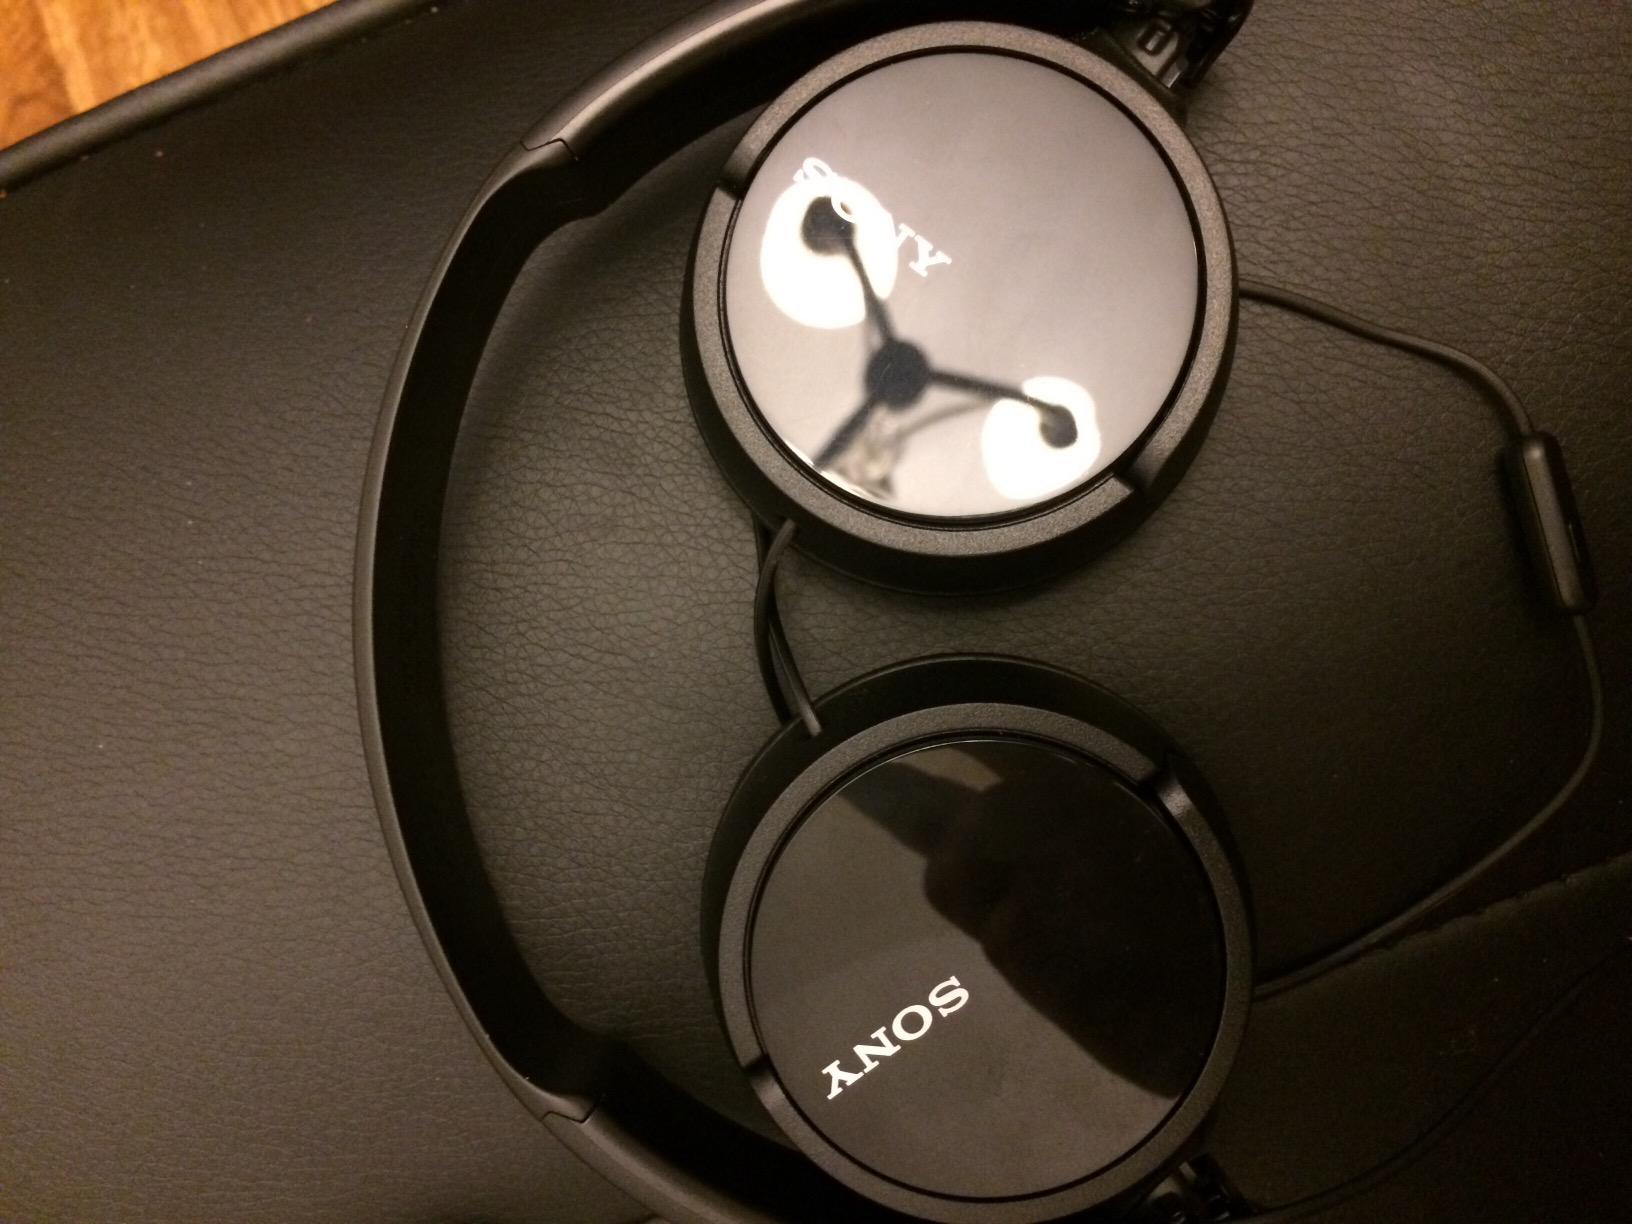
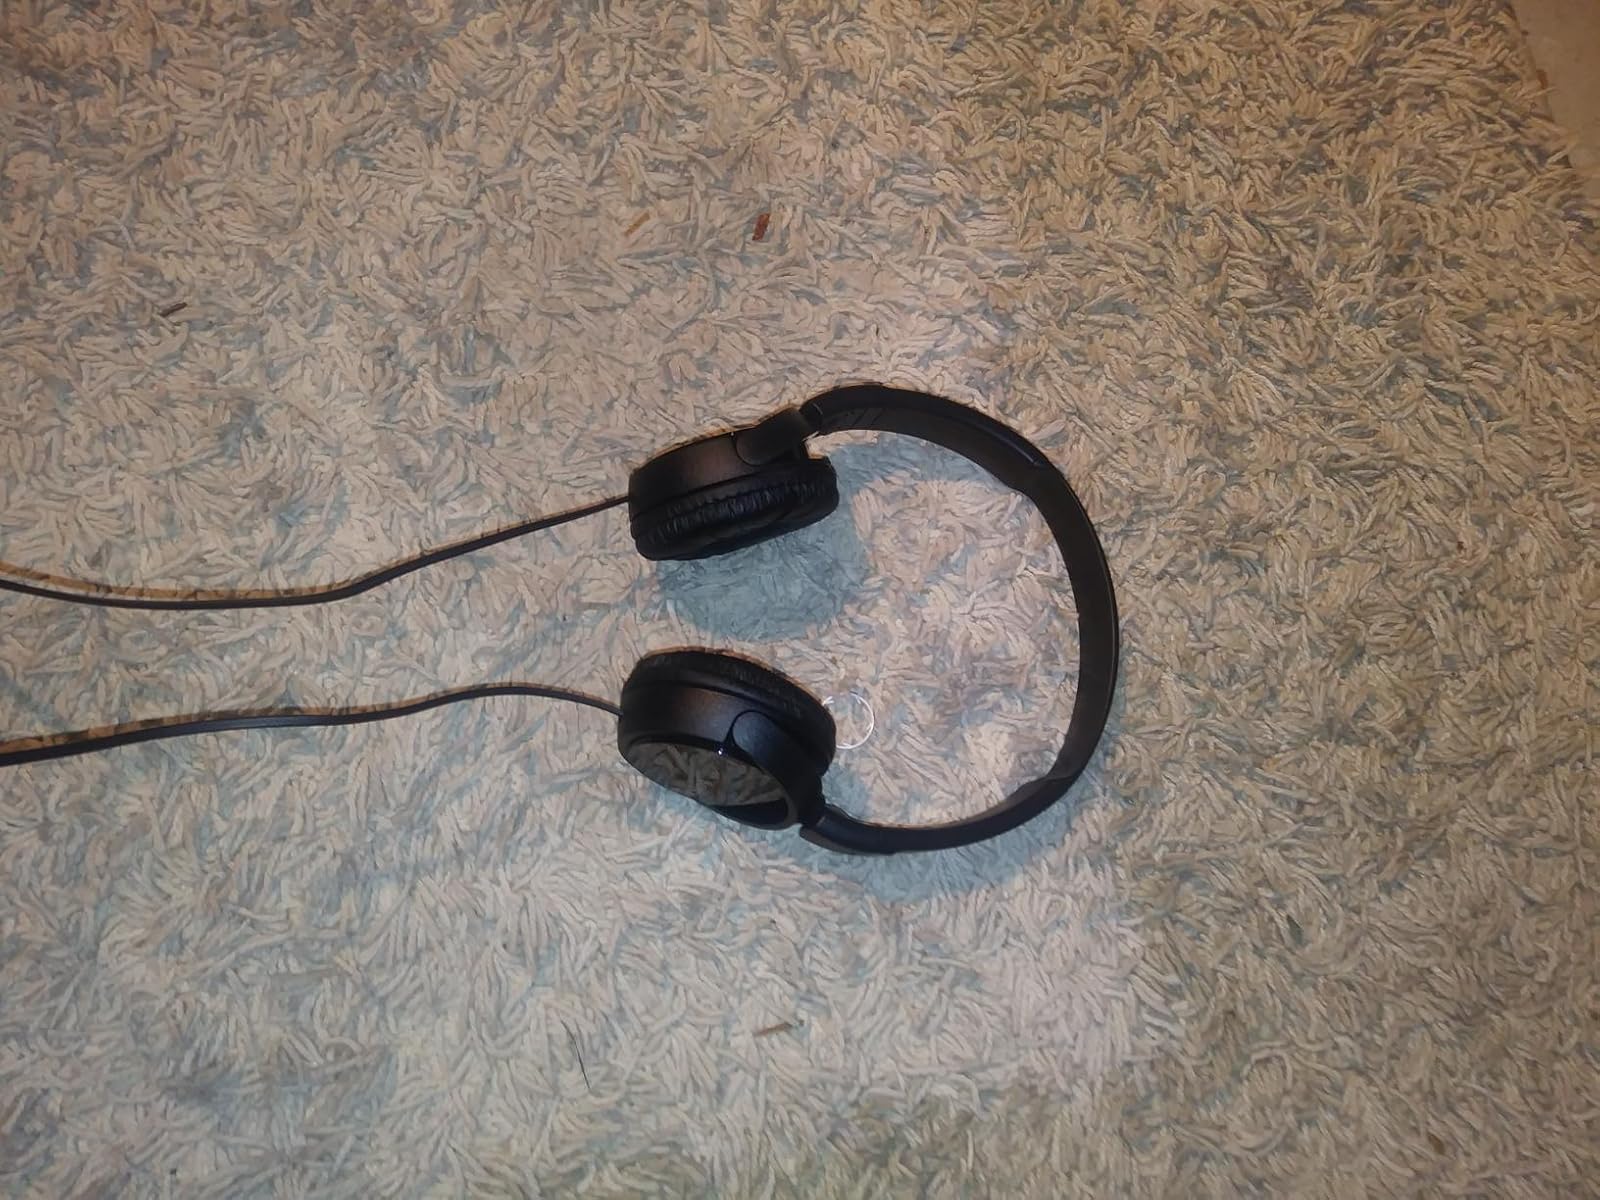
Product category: headphones
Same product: no